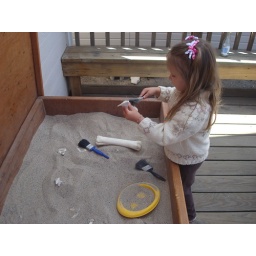
Bella liked working hard on excavating the horse &amp;quot;fossils&amp;quot; (real bones!) from the sand in front of the visitors center.